Eddie Chapman

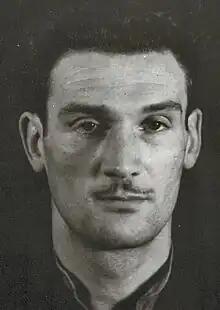
Chapman in December 1942

Edward Arnold Chapman (16 November 1914 – 11 December 1997) was an English criminal and wartime spy. During the Second World War he offered his services to Nazi Germany as a spy and subsequently became a British double agent. His British Secret Service handlers codenamed him "Agent Zigzag" in acknowledgement of his erratic personal history.